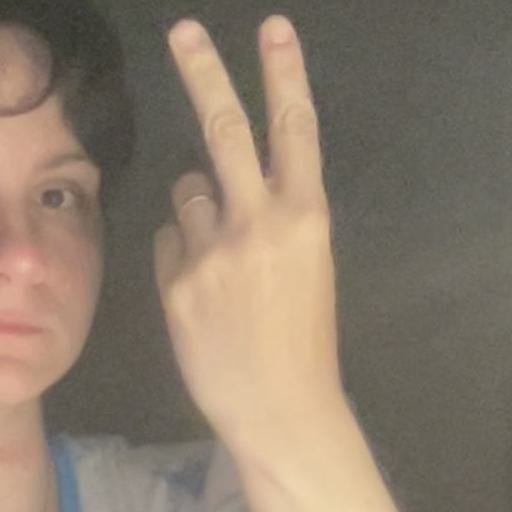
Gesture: peace_inverted